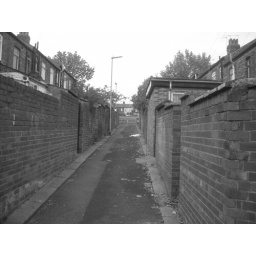
Well, 2007 but in black &amp;amp; white :-D